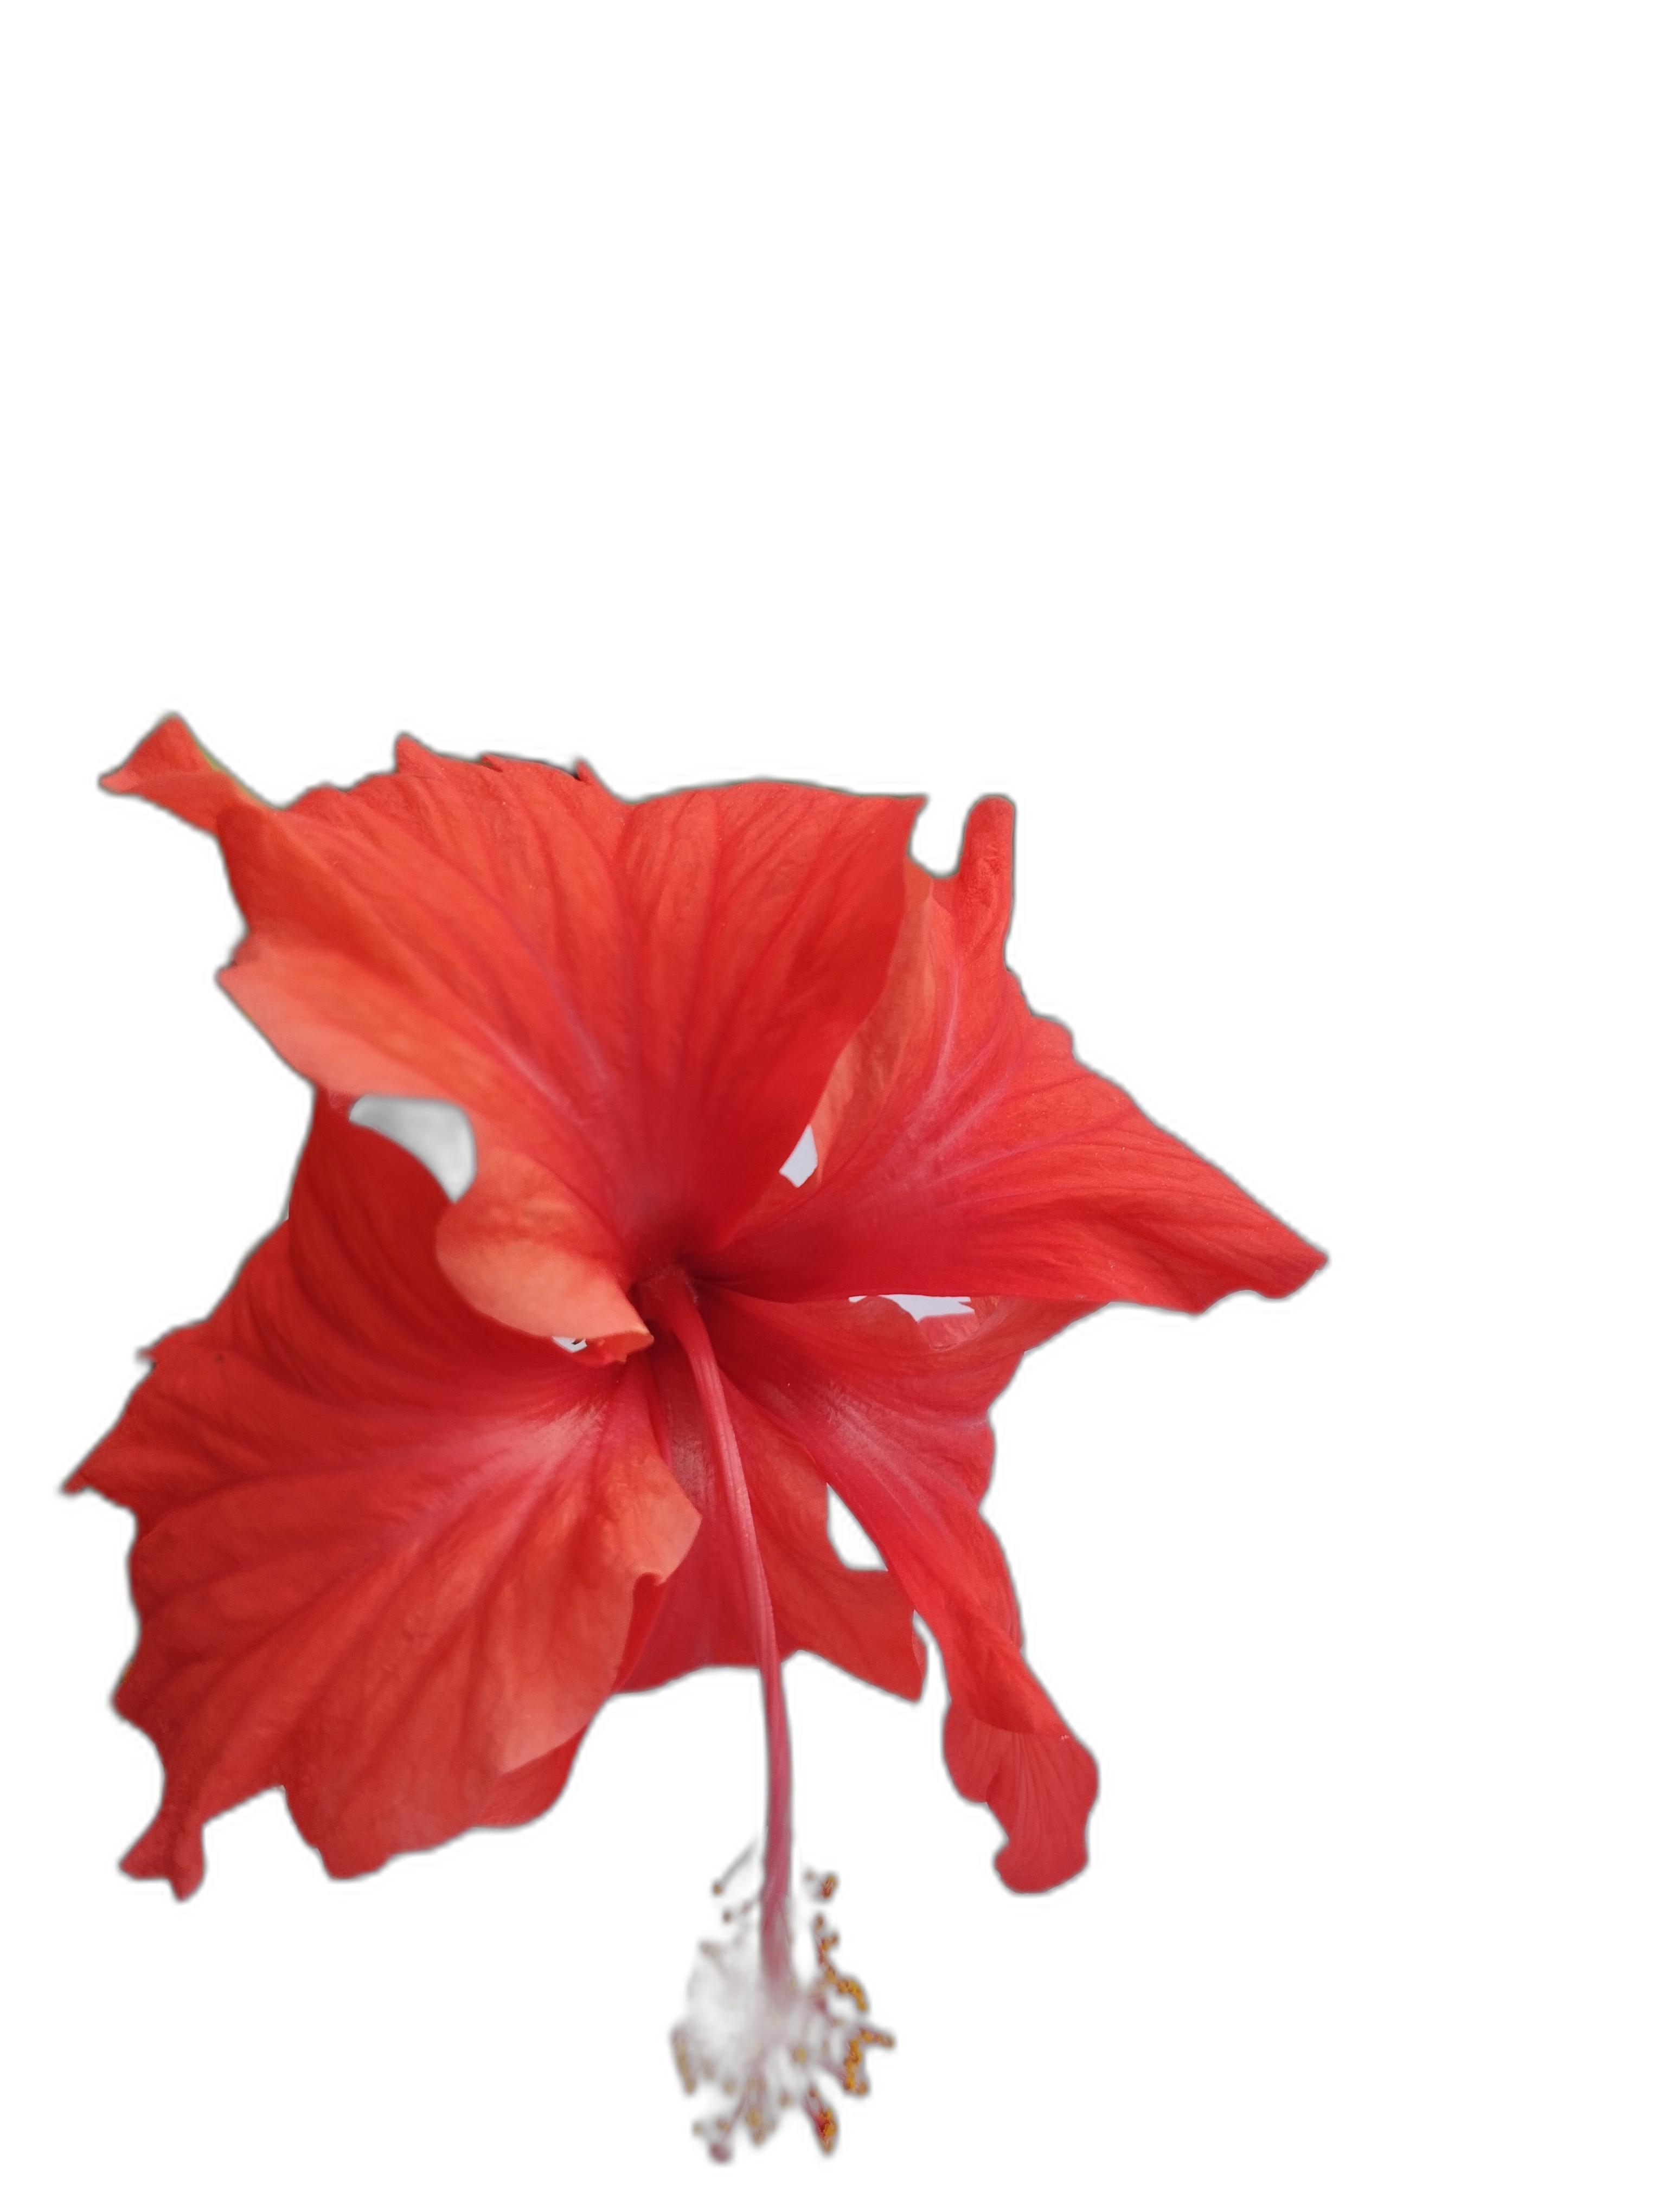
Label: Hibiscus